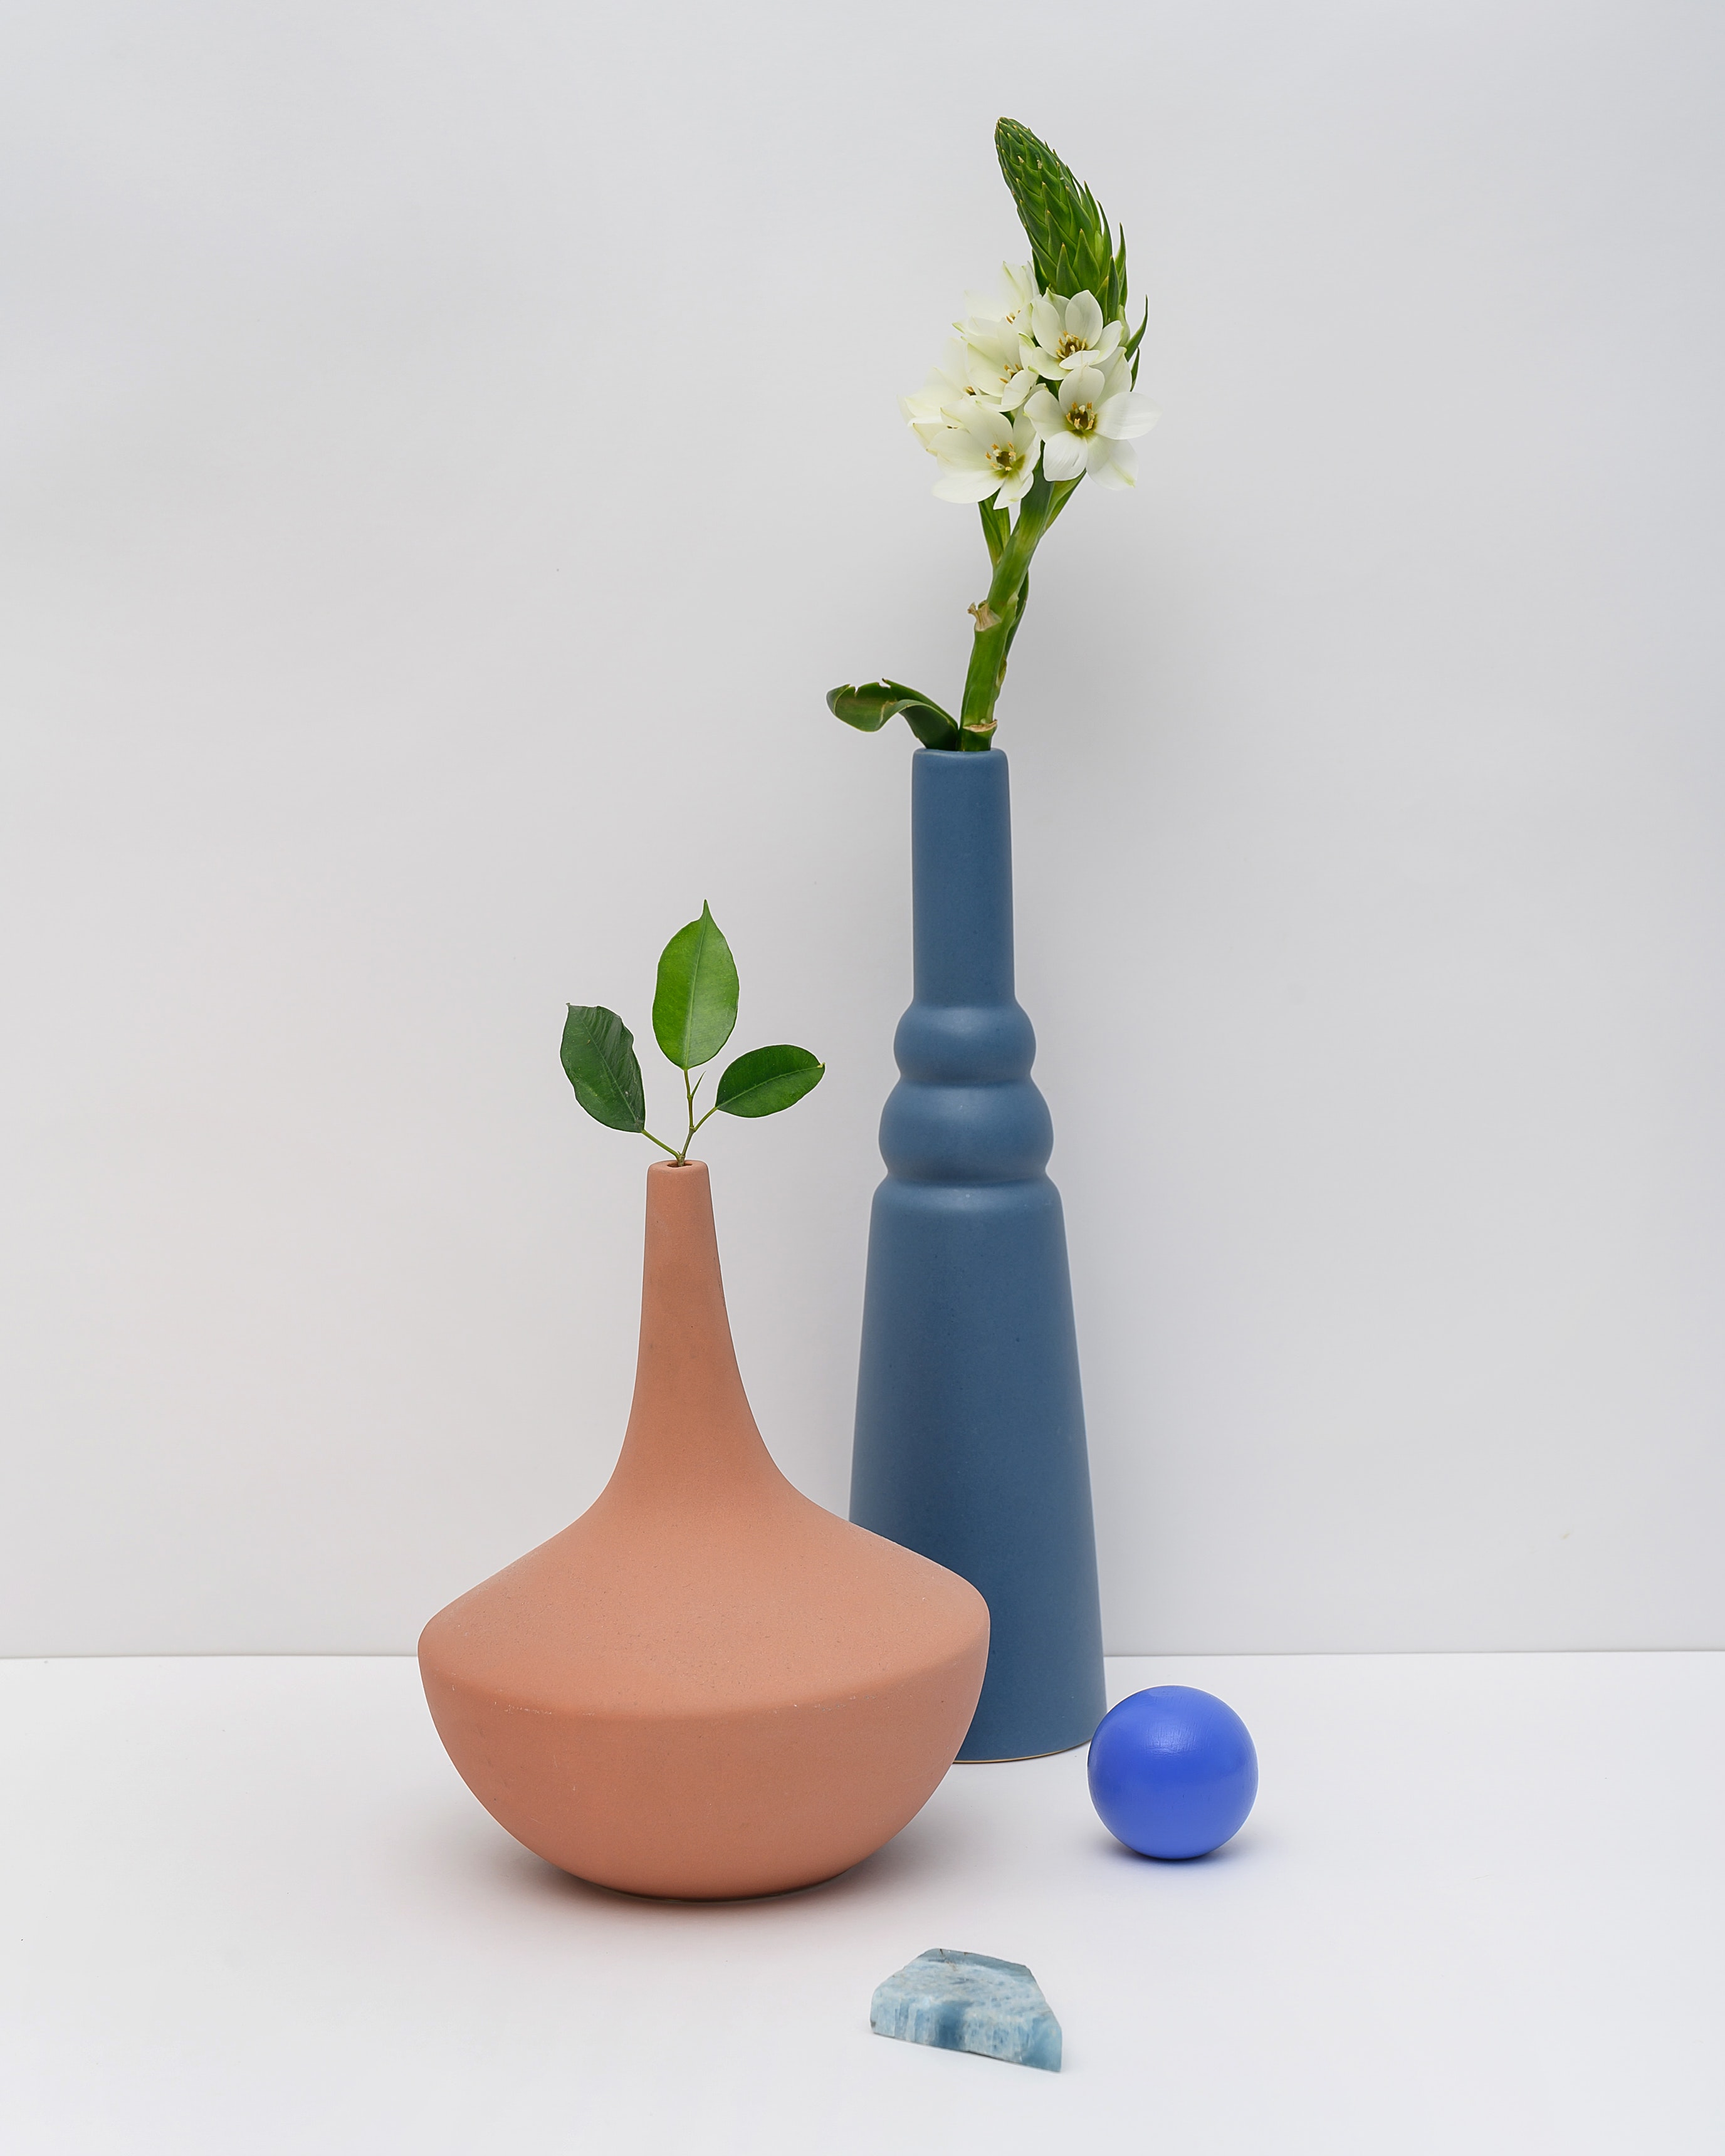
art, plant, vase, flowerpot, flower, artifact, serveware, wood, pottery, electric blue, houseplant, table, flooring, earthenware, toy, flowering plant, herbaceous plant, cone, still life photography, ceramic, herb, illustration, home accessories, interior design, plant stem, Pedicel, circle, still life